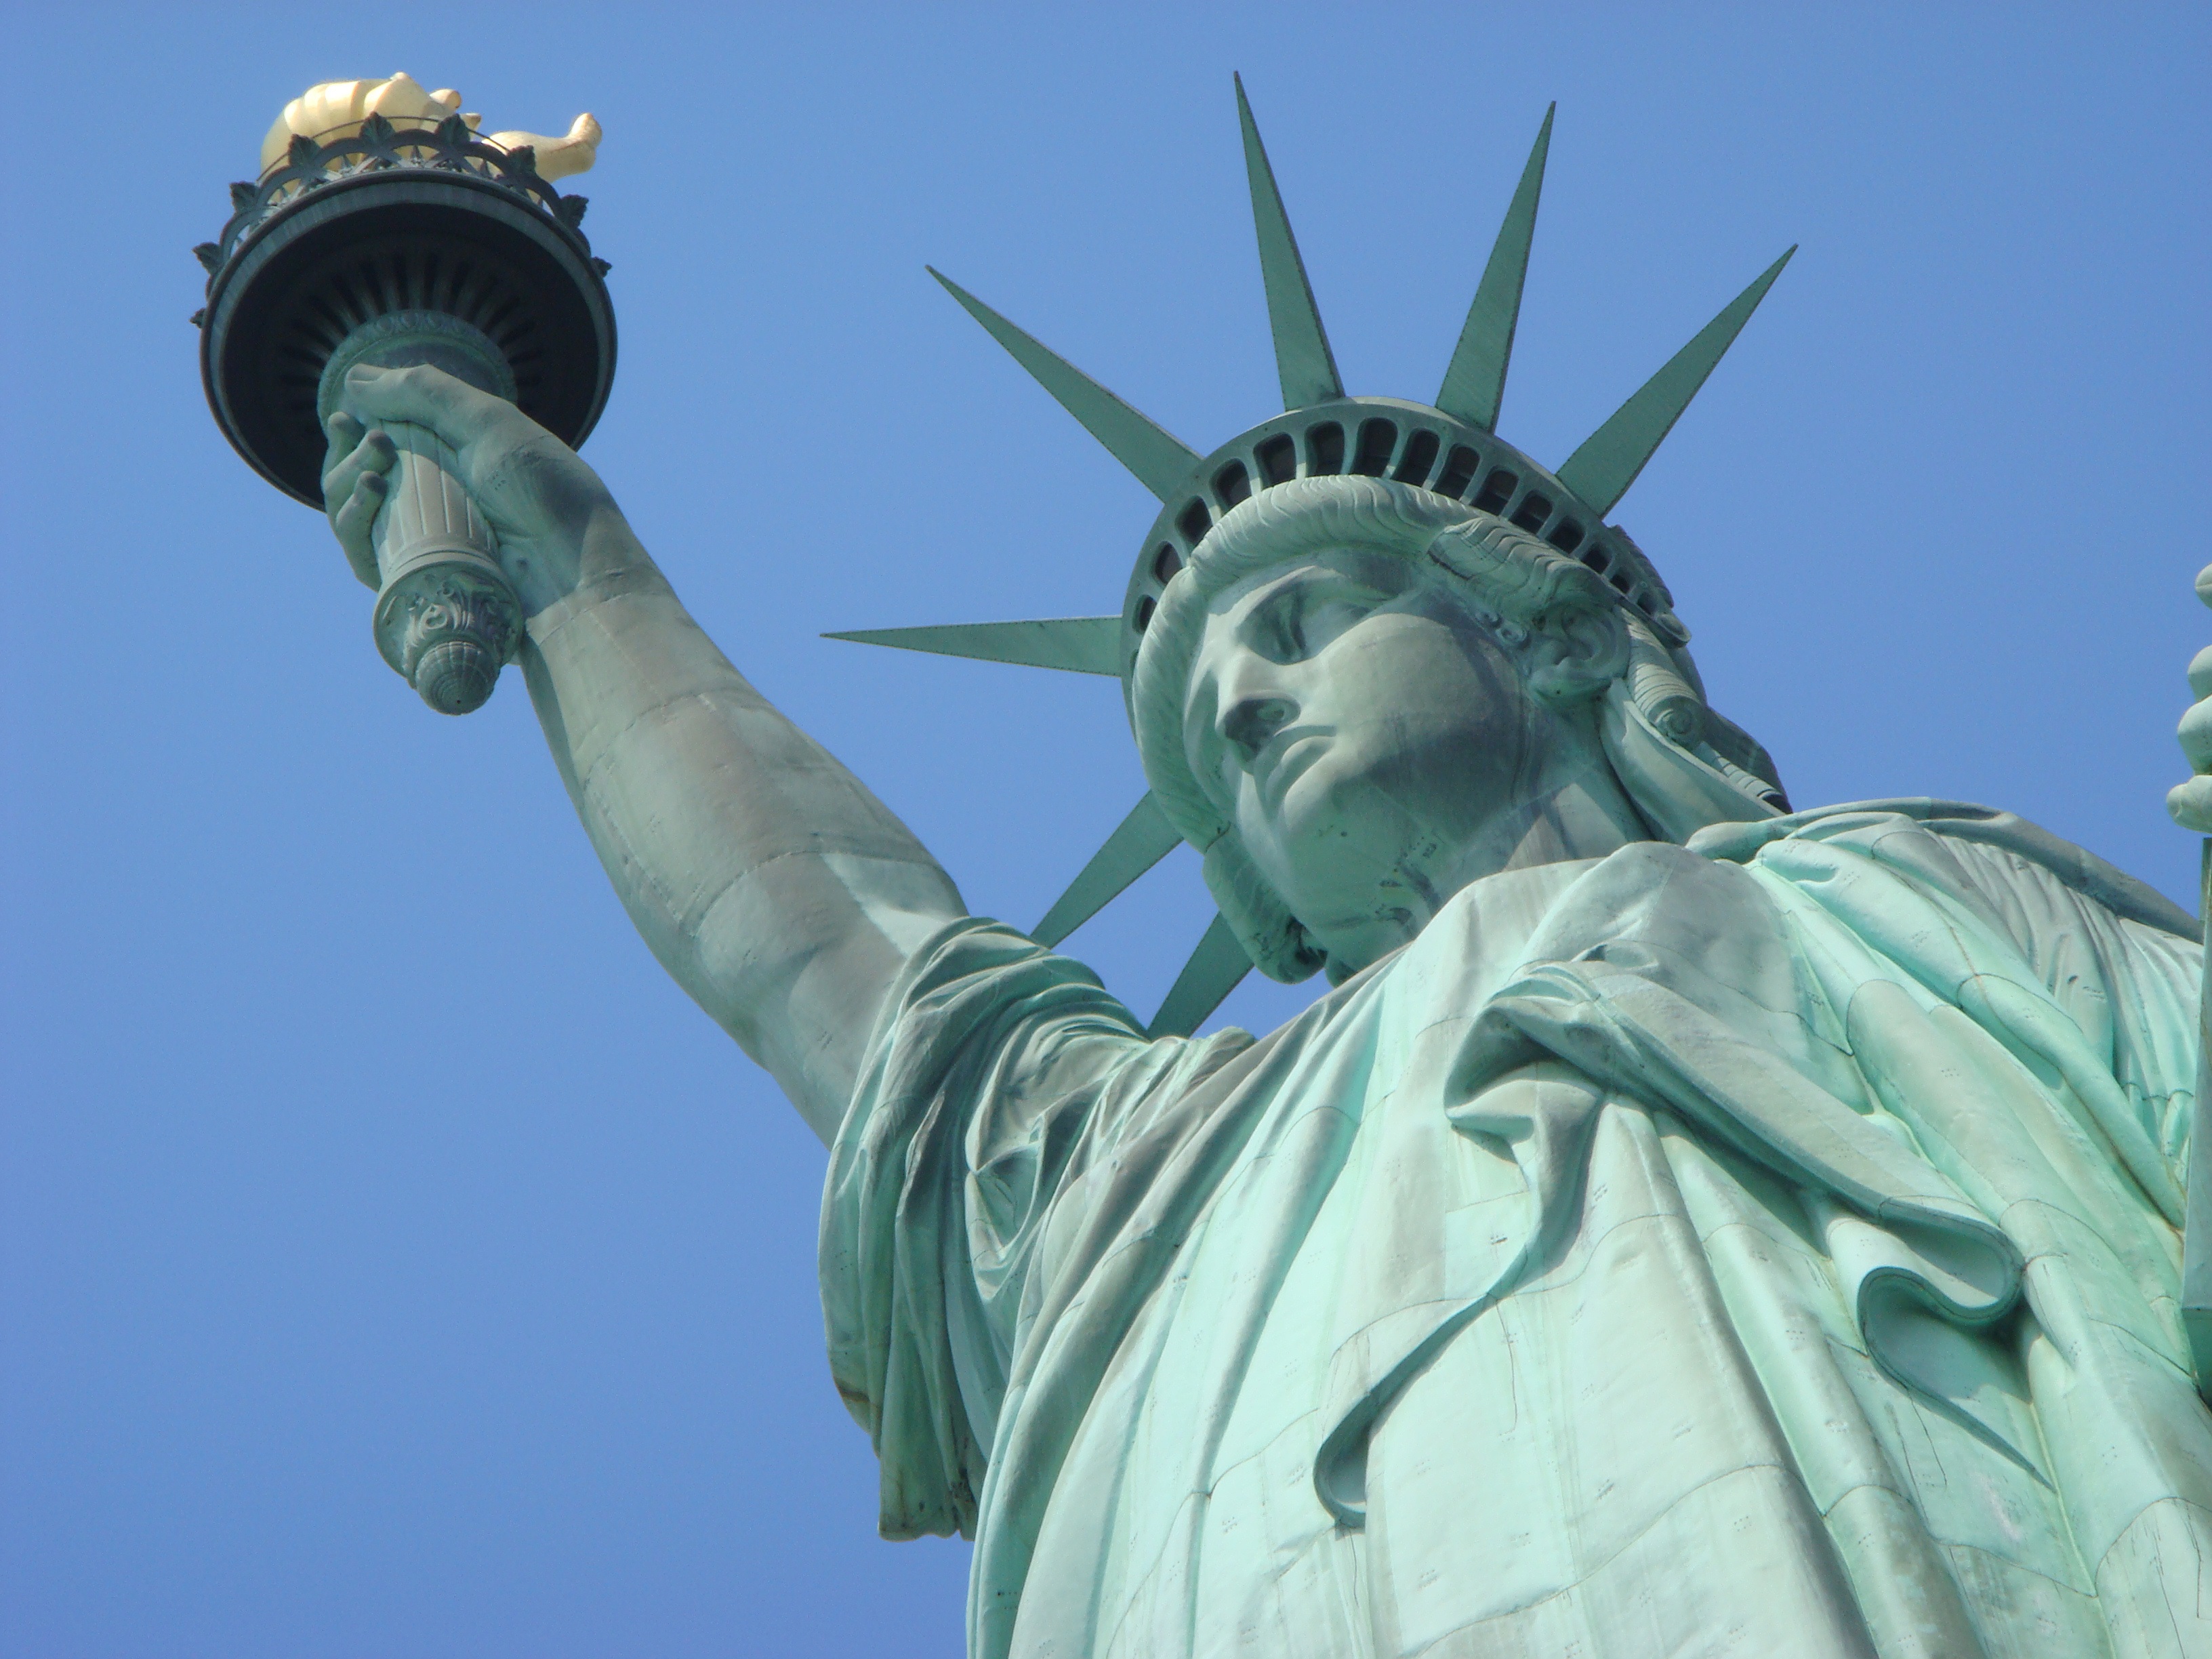
manhattan, new york city, monument, statue, statue of liberty, america, freedom, torch, united states, sculpture, art